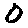
Label: 0